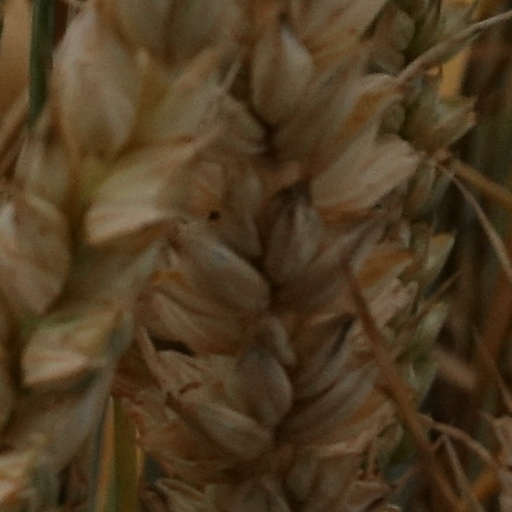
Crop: wheat